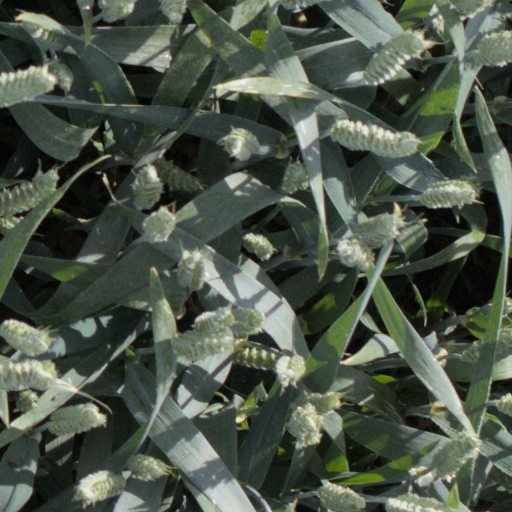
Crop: wheat